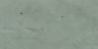
Surface type: concrete